Kariyattil Yawsep

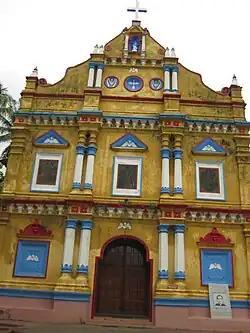
St. Mary's Syro-Malabar Church, Alangad houses the tomb of Kariatil Mar Ouseph

Kariattil Mar Iousep died on 10 September 1786, in Goa while en route back to India. His initial burial took place in Goa, but in 1961, his remains were transferred to St. Mary's Syro-Malabar Catholic Church in Alangad.